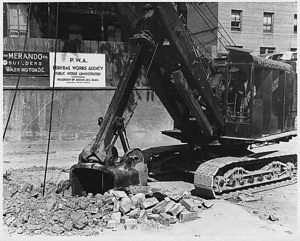
Public Works Administration
PWA-finansieret byggeplads i Washington, D.C. i 1933.
United States Public Works Administration, var et amerikansk New Deal agentur under den amerikanske centralregering ledet af den amerikanske indenrigsminister Harold L. Ickes, og oprettet ved National Industrial Recovery Act i juni 1933 under Depressionen i 1930'erne.